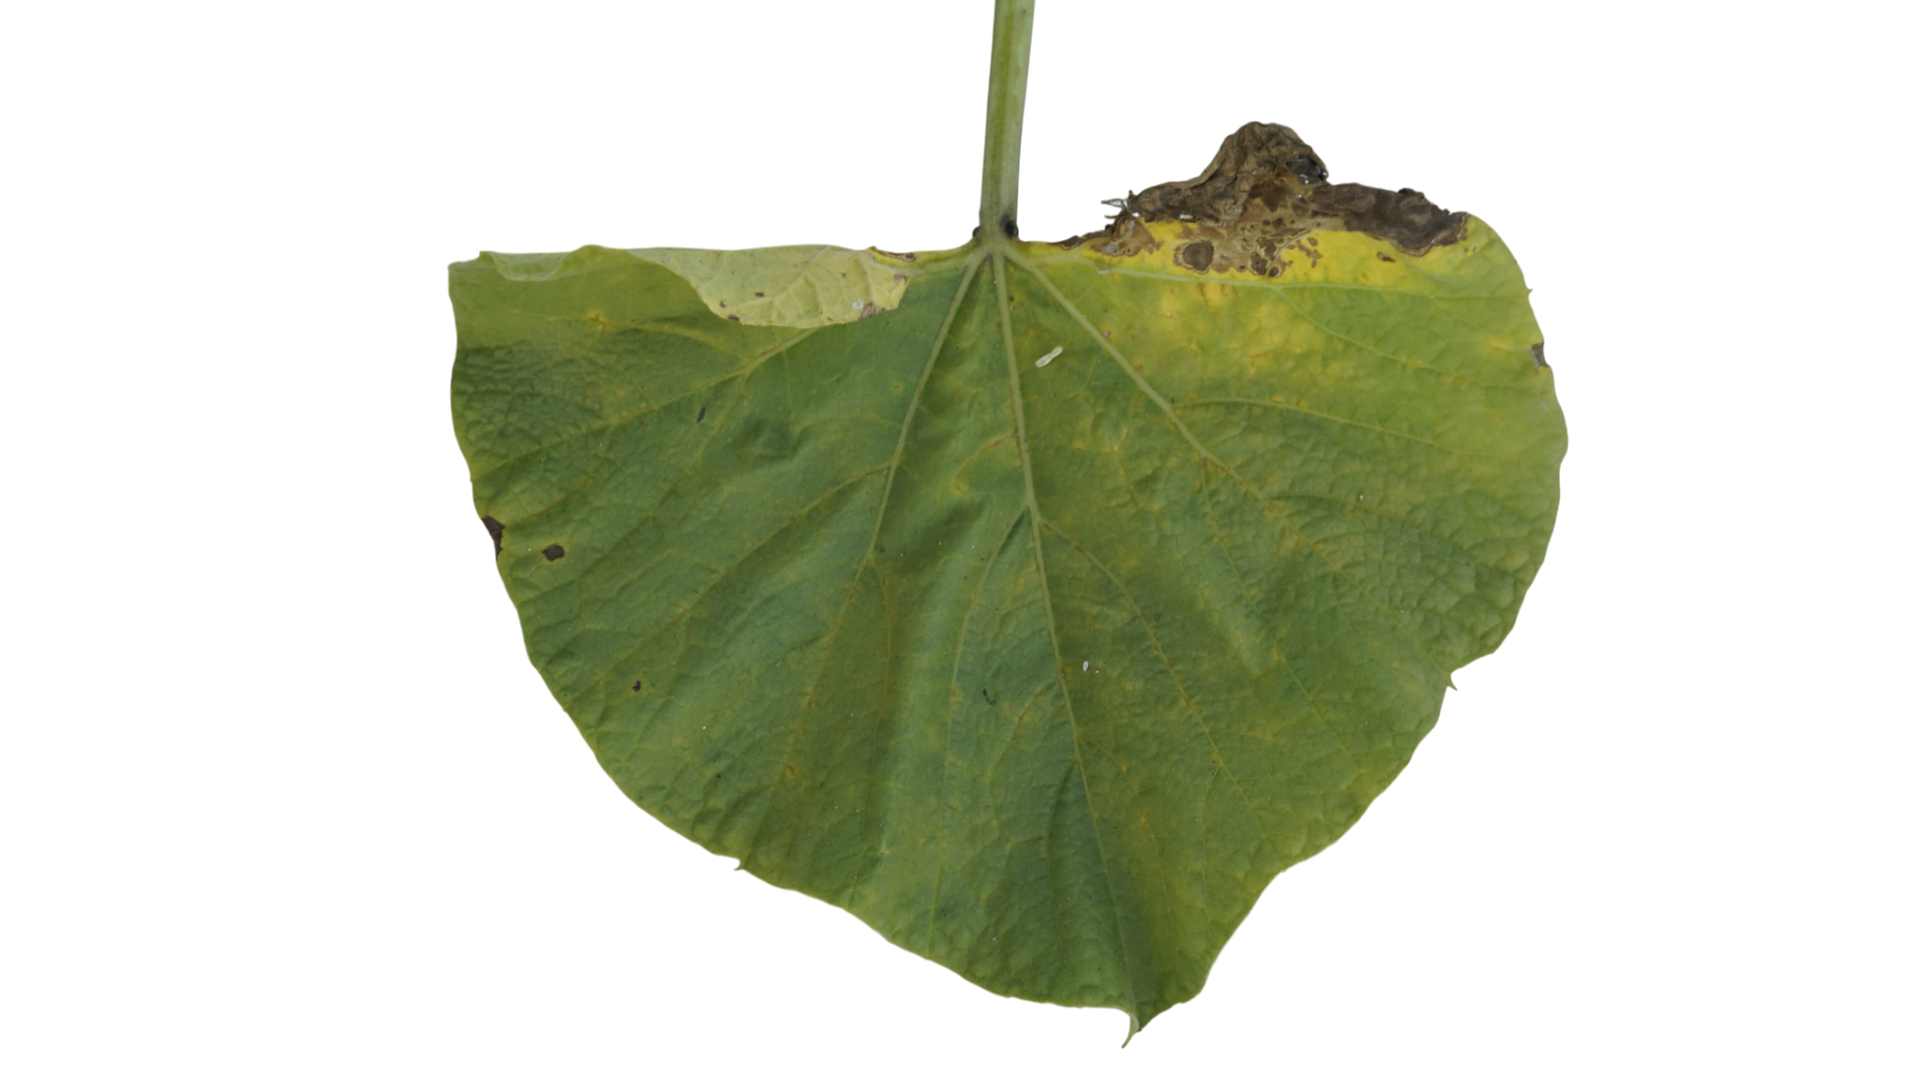
Crop: Bottle Gourd
Label: Downy_Mildew